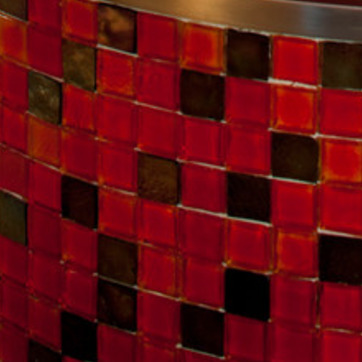
Material: tile